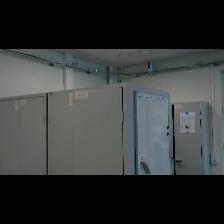
Label: NonHuman